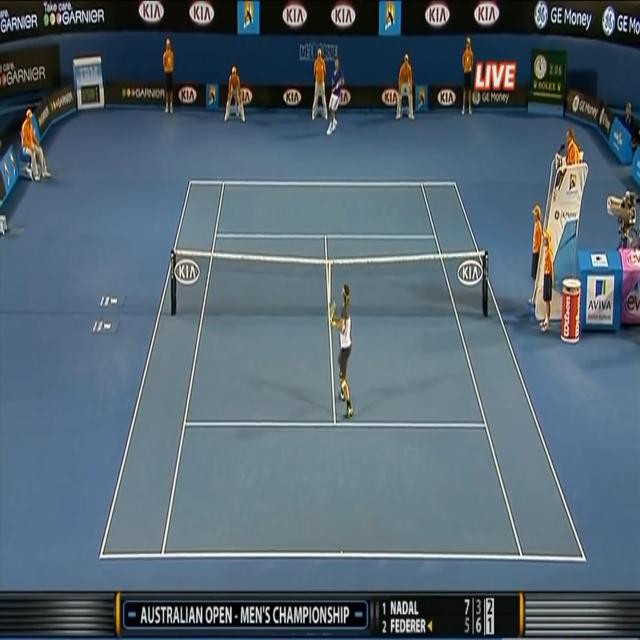
Player A is at the T-zone and player B far behind the baseline.